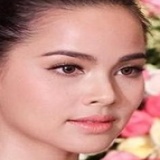
diễn viên Yaya